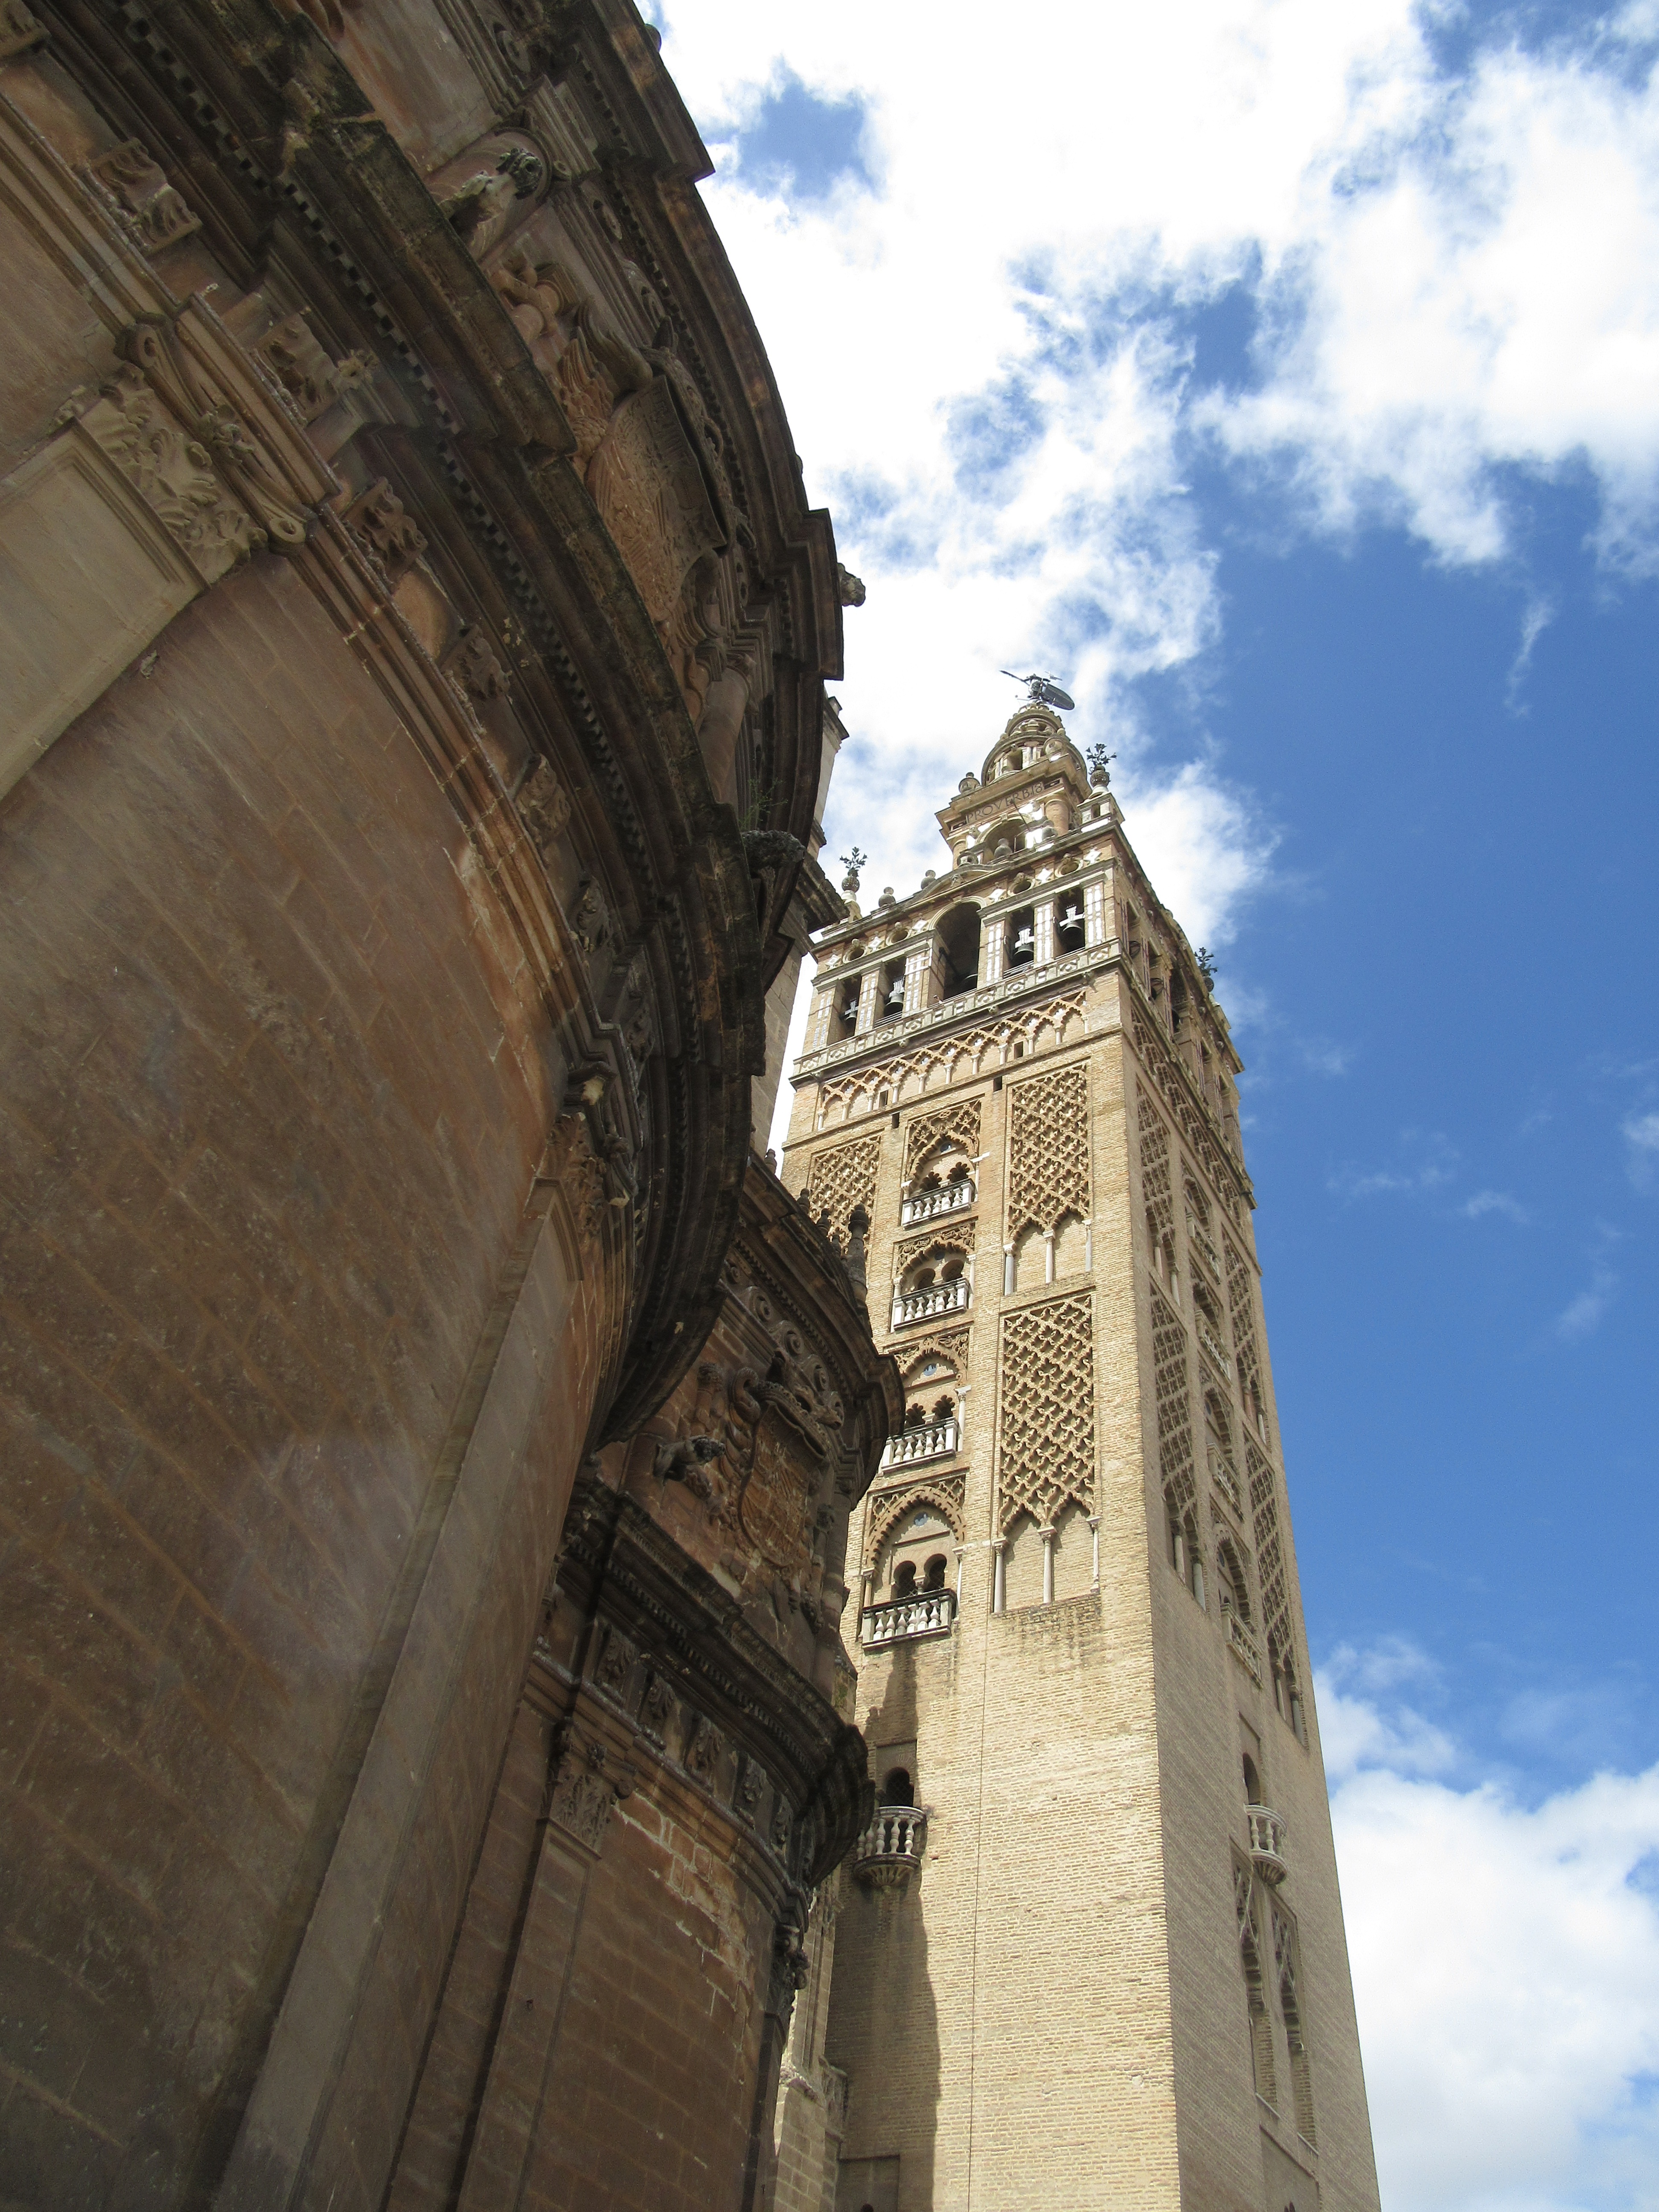
architecture, building, arch, tower, landmark, church, cathedral, place of worship, bell tower, height, temple, spire, ruins, seville, giralda, ancient history